Eva Seery

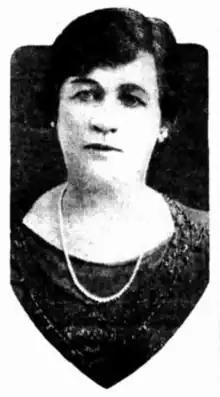
Seery in 1924

Eva Mary Seery (27 February 1874 – 22 May 1937) was an Australian political organiser in New South Wales and one of the first women to stand for the Australian Parliament with major party endorsement.